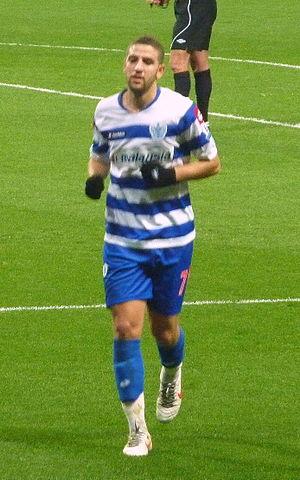
Queens Park Rangers, généralement abrégé en QPR, est un club de football basé à White City, à Londres. Le club joue actuellement en EFL Championship. Il a été créé en 1886 après la fusion de Christchurch Rangers et de St Judes Institute, bien que leur fondation officielle date de 1882, date à laquelle Christchurch Rangers a été créée. Leur stade actuel est Loftus Road.
Adel Taarabt, né le 24 mai 1989 à Fès, est un footballeur international marocain qui évolue au poste de milieu de terrain du Benfica Lisbonne.